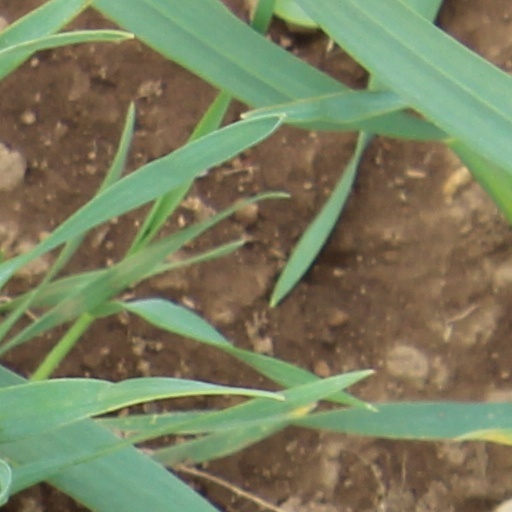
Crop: wheat